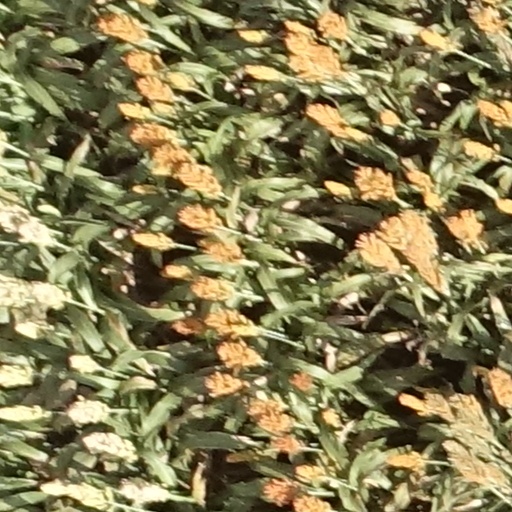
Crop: sorghum